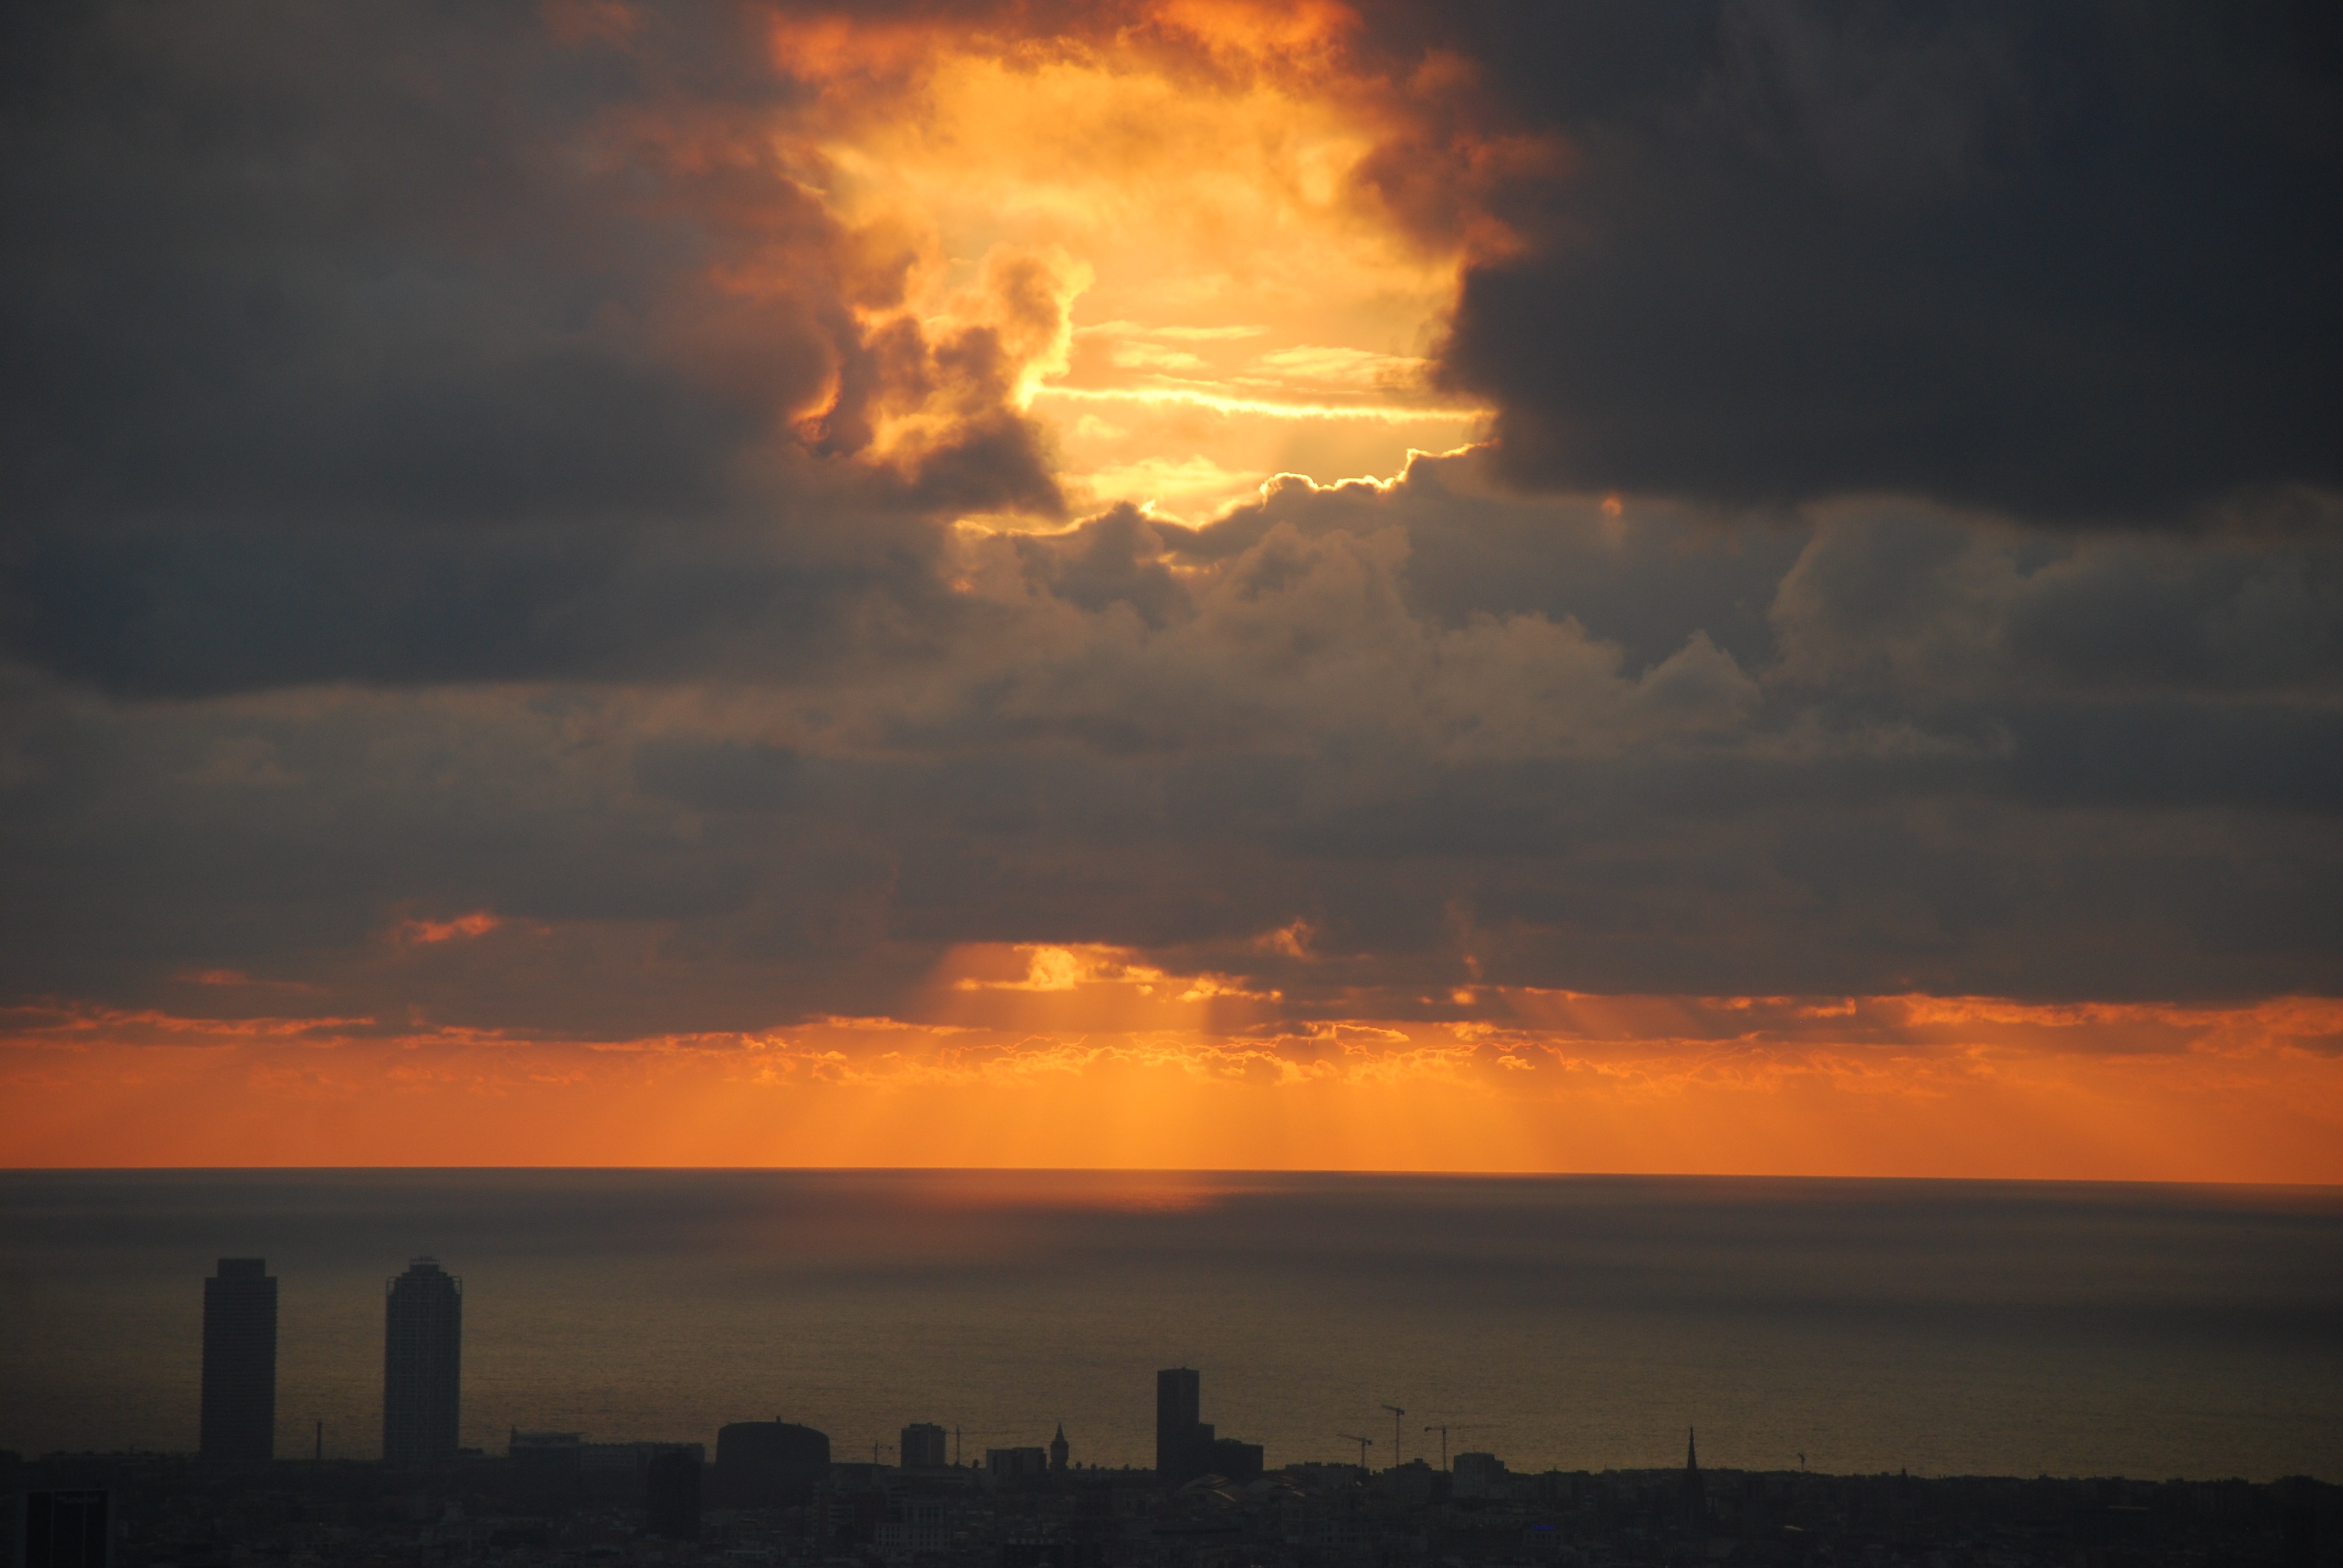
horizon, cloud, sky, sun, sunrise, sunset, morning, dawn, atmosphere, dusk, evening, barcelona, clouds, afterglow, red sky at morning